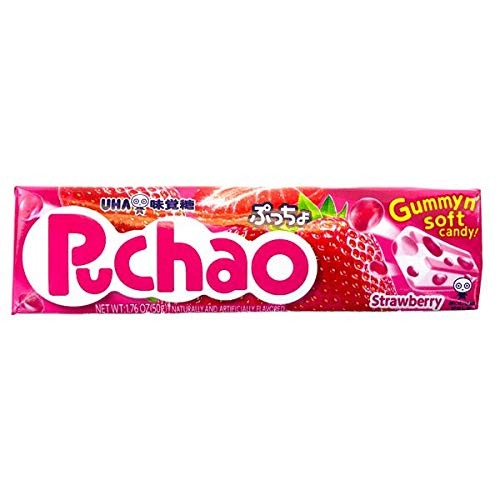
Item Name: UHA Mikakuto 299191 1.76 oz Puchao Strawberry Candy44; Pack of 10
Bullet Point 1: These yummy chews are addicting
Bullet Point 2: Individually wrapped&#44; so you can share if you want&#44; or save for yourself for later
Bullet Point 3: They have a truly unique strawberry flavor
Bullet Point 4: Pack of 10Specifications
Bullet Point 5: Flavour&#58; Strawberry
Product Description: Features. These yummy chews are addicting. Individually wrapped so you can share if you want or save for yourself for later. They have a truly unique strawberry flavor. Pack of 10Specifications. Flavour Strawberry. Capacity 176 oz. Country of Origin Japan. Dimension 108 H x 394 W x 071 L. Weight 014 lbs
Value: 10.0
Unit: Count

Price: 19.11